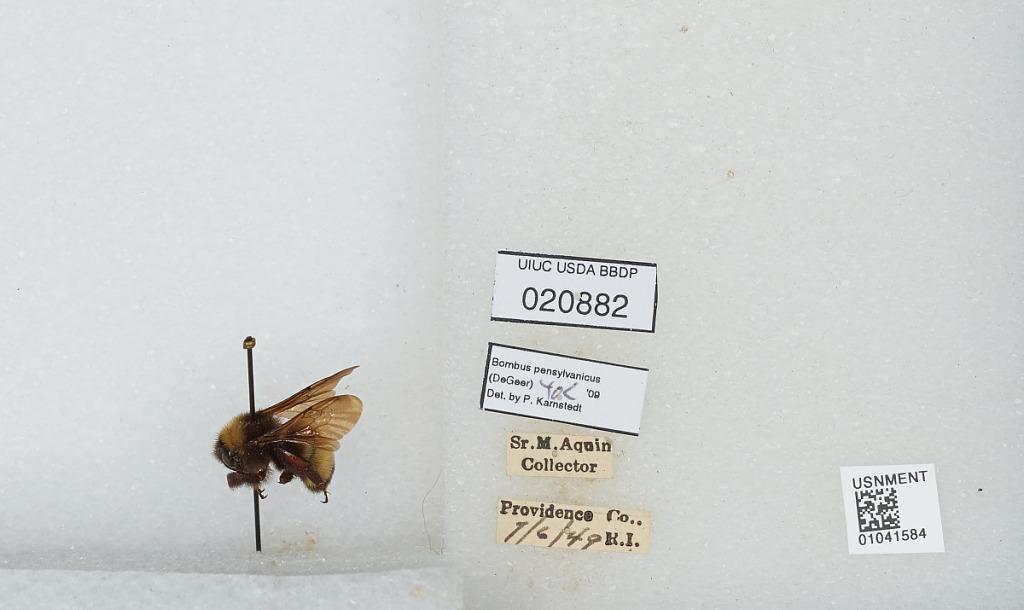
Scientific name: Bombus sp.
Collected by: M. Aquin
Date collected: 1949-6-7
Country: United States
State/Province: Rhode Island
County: Providence
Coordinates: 41.87, -71.58
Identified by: Karnstedt, P.